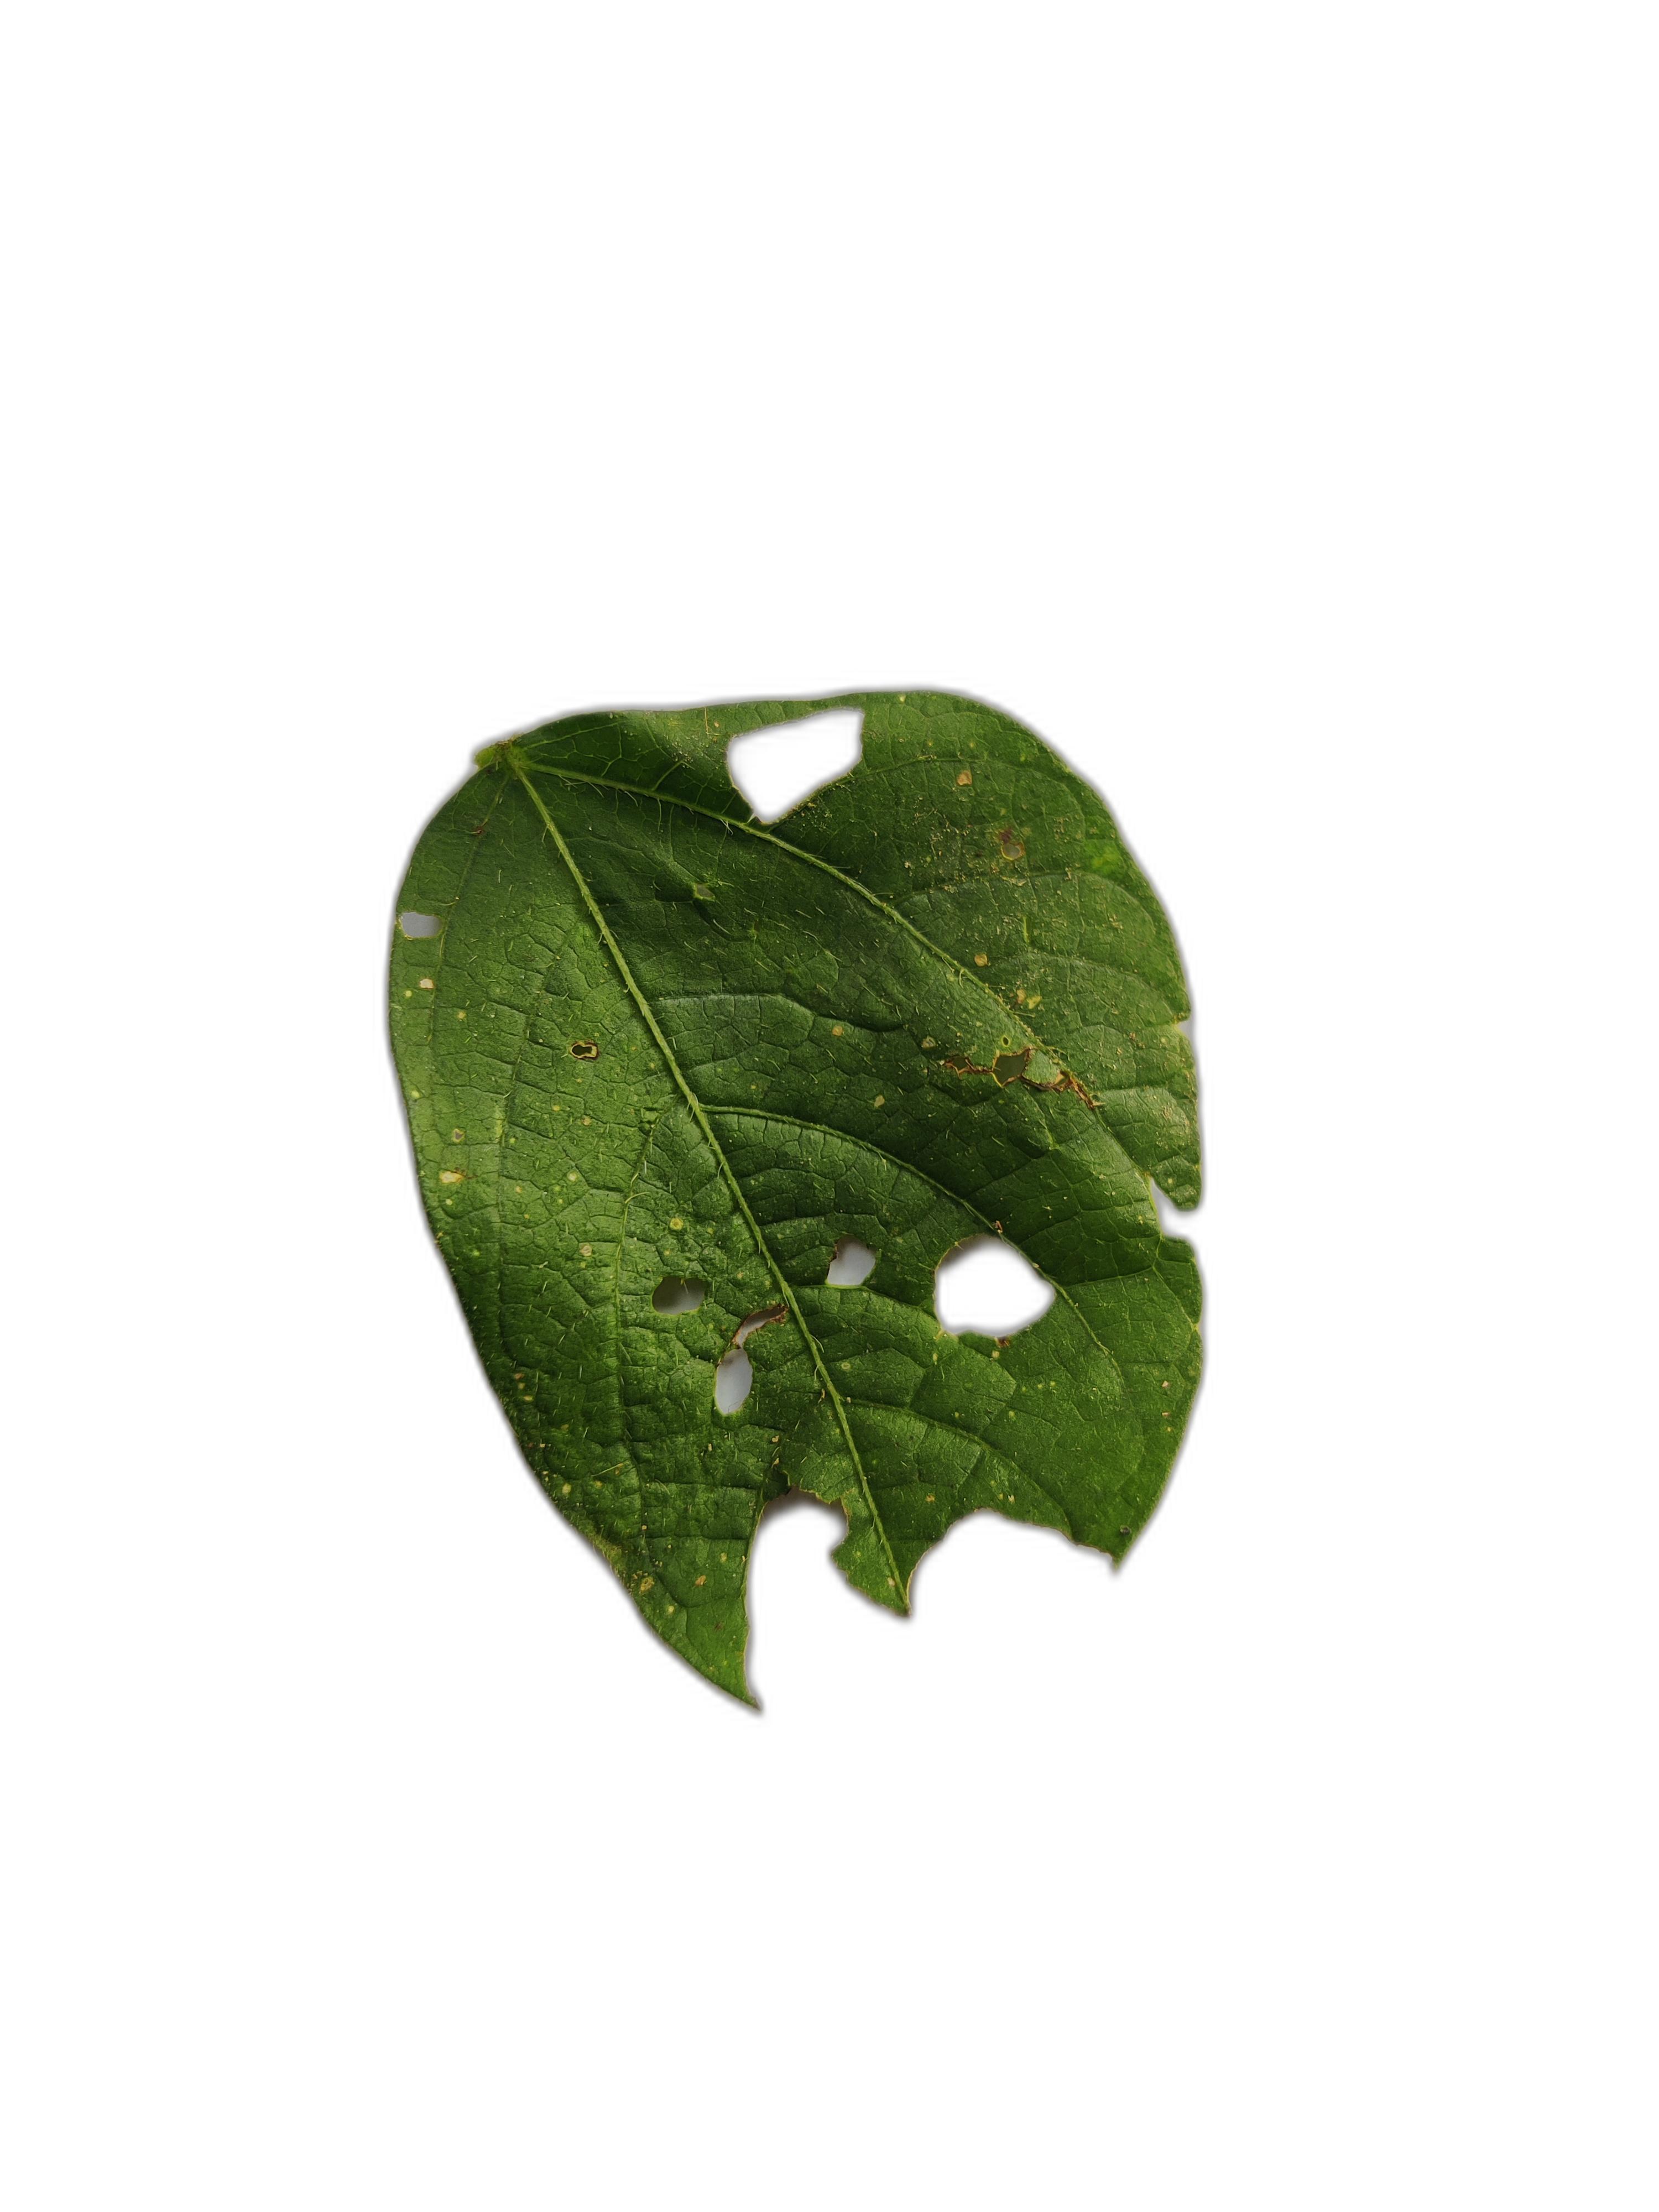
Label: Cercospora leaf spot